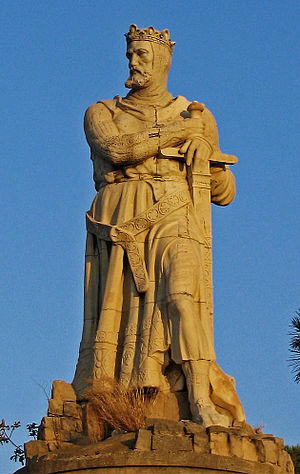
Alfons 1. af Aragonien
Statue af Alfons 1. i Zaragoza.
Alfons 1., kaldet Alfonso 1. Krigeren var konge af Aragonien og Navarra fra 1104 til 1134.